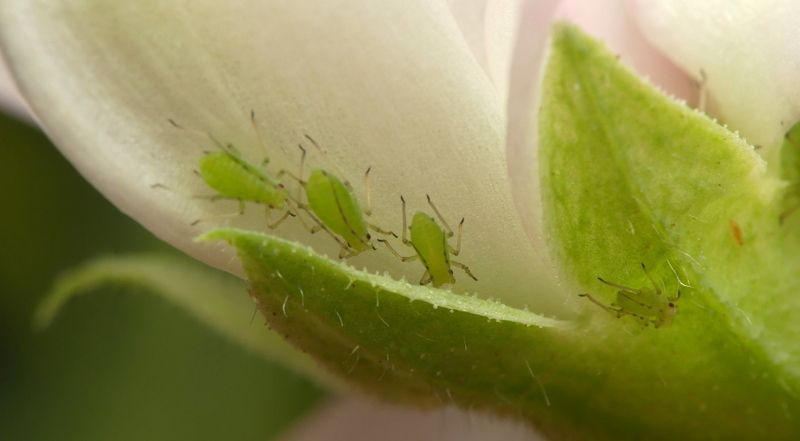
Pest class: pea_aphid